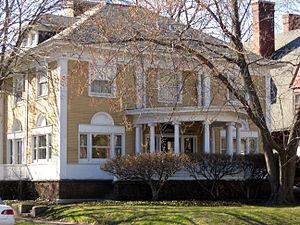
Cet article propose une liste exhaustive des réalisations de Frank Lloyd Wright. Huit d'entre elles sont classées sur la liste du patrimoine mondial de l'UNESCO depuis le 7 juillet 2019 au titre des œuvres architecturales du XXᵉ siècle de Frank Lloyd Wright.